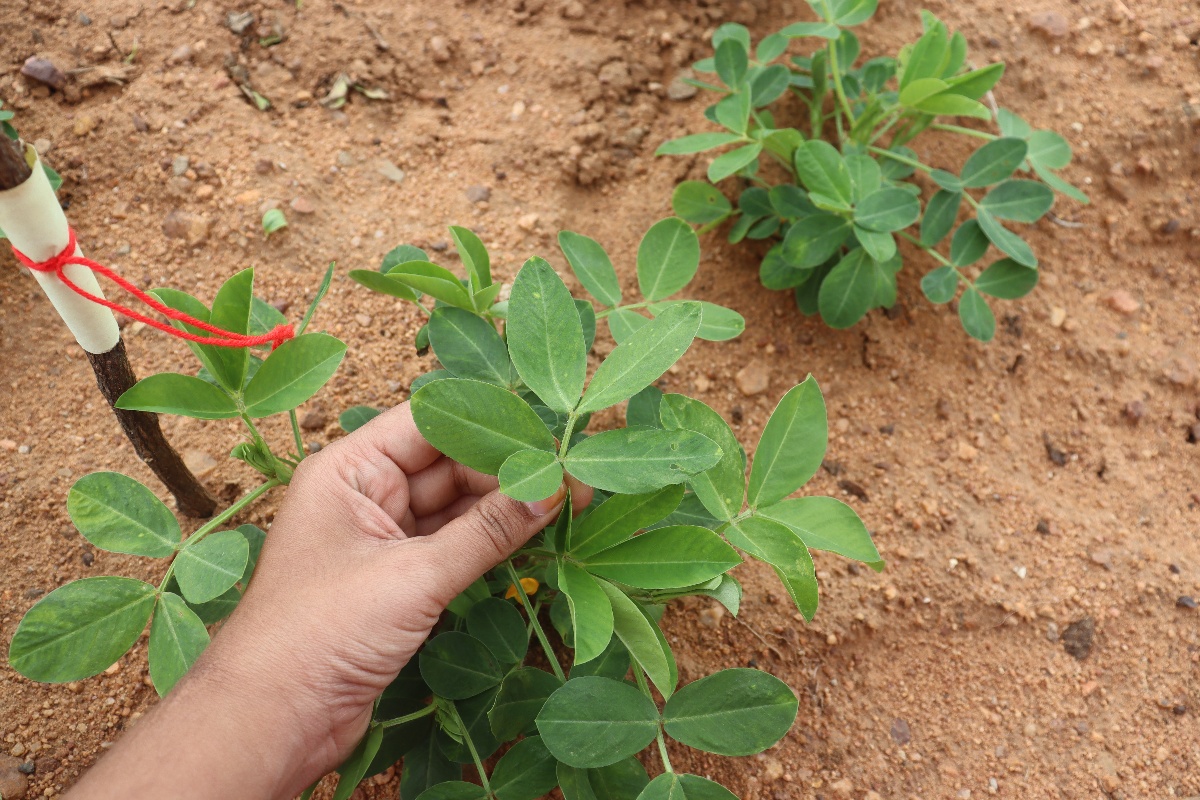
Label: healthy leaf